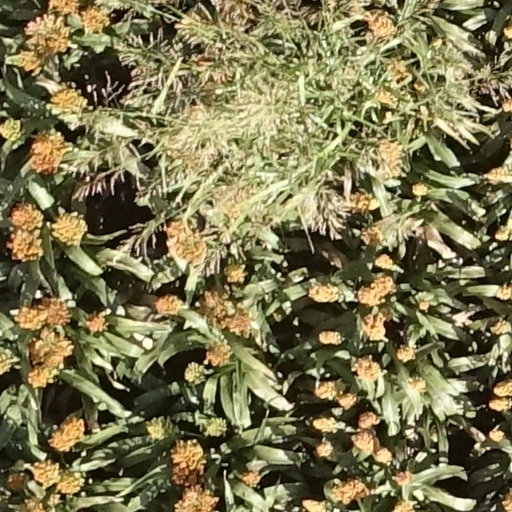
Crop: sorghum